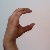
The image shows a hand gesture representing the letter 'C' in Indian Sign Language.